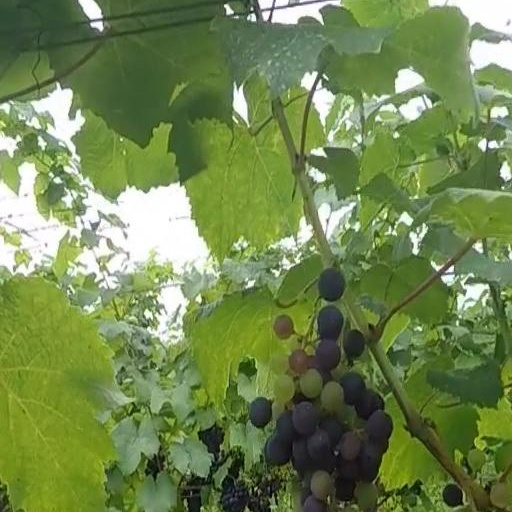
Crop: grape